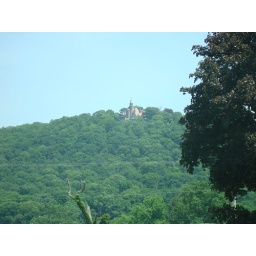
Some strange castle house on top of a hill in Garrison